Messerschmitt Bf 109 variants

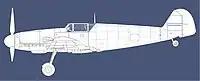
Bf 109 F-6.

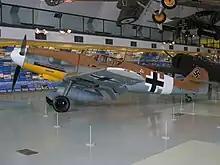
Bf 109G-2/Trop "Black 6", Now on static display RAF Museum Midlands

The 1,350 PS (1,332 hp, 993 kW) DB 601 E was used in the F-3 and F-4 model together with a VDM 9-12010 propeller with broader blades for improved altitude performance. The DB 601 E was initially restricted to 1,200 PS (1,184 hp, 883 kW) at 2,500 rpm; however, the full rating of 1,350 PS at 2,500 rpm was cleared for service use by February 1942. The DB 601 E ran on standard 87 octane "B-4" aviation fuel, despite its increased performance; while the earlier DB 601 N required 100 octane "C-3" fuel.